Western Huetar Kingdom

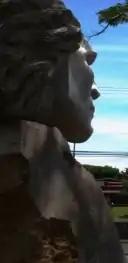
Statue of Barbak, a Huetar chieftain and Garabito's vassal whose name gives the current name to the Barva Canton.

The Western Huetar Kingdom, also called Lordship of Garabito, Kingdom of Garabito or Cacicazgo of Garabito, was an Amerindian nation located in Costa Rica. It was one of the two great indigenous kingdoms of the central part of the country, the other was the Eastern Huetar Kingdom or Lordship of El Guarco. It was made up of a confederation of smaller chieftains, subject to the authority of high chiefs who paid tribute to a major chieftain. It was located in the Central Valley of Costa Rica, spanning from the Pacific coast to the west bank of the Virilla River, following the Tárcoles river basin. At the time of the arrival of the Spaniards to Costa Rica, in the 16th century, the main towns were located in the plains of Esparza, Orotina and San Mateo, where King Garabito had his capital, who was the most important leader to sit during the Spanish conquest, in a place known as the Coyoche Valley, on the banks of the Susubres River, the current canton of San Mateo. At the time of contact, the nearby Kingdom of the Botos, located in the plains north of the Central Volcanic Mountain Range, paid tribute to the West.